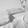
ASL letter: H